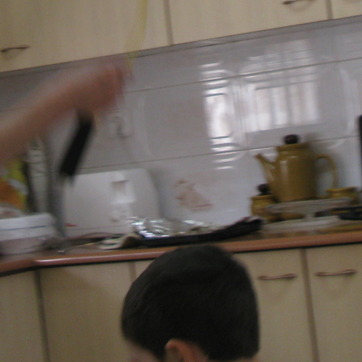
Material: tile